Out of the Unknown (collection)

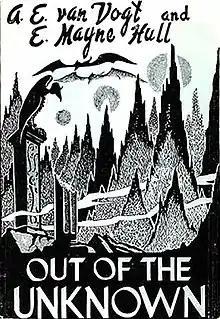
Dust-jacket of the first edition

Out of the Unknown is a collection of fantasy short stories by Canadian writers A. E. van Vogt and E. Mayne Hull, a married couple. It was first published in 1948 by Fantasy Publishing Company, Inc. in an edition of 1,000 copies. The stories originally appeared in the magazine "Unknown".